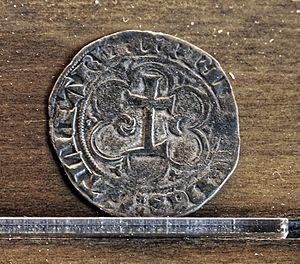
L'histoire de Lyon inventorie, étudie et interprète l'ensemble des événements du passé liés à cette ville.
Le médaillier du musée des Beaux-Arts de Lyon est la collection de pièces, médailles, sceaux et autres pièces de numismatique conservés au musée des Beaux-Arts de Lyon. Constitué à partir du XVIIIᵉ siècle par la ville de Lyon, il a été transféré au musée de la ville en 1810 et continuellement enrichi par la suite par des achats, des dépôts de trésors et des legs. Il s'agit du second médaillier français après celui du Cabinet des médailles de la Bibliothèque nationale de France. Il dispose d'une collection retraçant l'ensemble de l'histoire du monnayage et des arts assimilés.